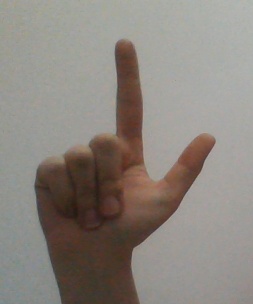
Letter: laam